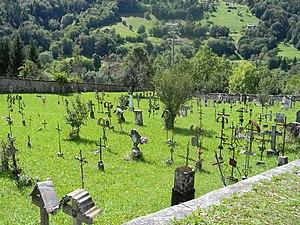
Vieux cimetière de Bagolino en Italie. Les croix en fer forgé démontrent l'exploitation forte du fer dans la région à l'époque. Italiano: Vecchio cimitero di Bagolino.
Bagolino est une commune italienne d'environ 3 900 habitants, située dans la province de Brescia, dans la région Lombardie, dans le nord de l'Italie. Ses habitants sont appelés les bagolinesi ou bagossi.